Jonathan Alder

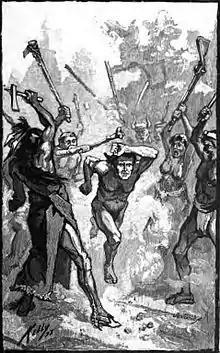
Example of running the gauntlet

Alder was born September 17, 1773, in Gloucester, New Jersey, to Bartholomew Alder and Hannah Worthington. The family moved in 1775 to Wythe County, Virginia, where Alder's father died about a year later. In May 1782, Jonathan, at eight years old, was sent out with his brother David to search for a couple of horses that ran away. They were attacked by a small group of Shawnee Indians from Ohio. David saw the Indians first and tried to escape, but he was chased down, killed, and later scalped. The Indian group also captured Alder's neighbor, Mrs. Martin, and her young child.